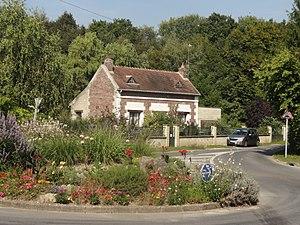
Au hameau de Villette.
Pont-Sainte-Maxence est une commune française située dans le département de l'Oise, en région Hauts-de-France.